Royal Patriarchal Music Seminary of Lisbon

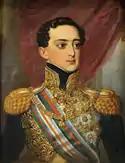
Miguel I, King of Portugal, c. 1827, by Johann Nepomuk Ender (1793–1854); in the collections of the Palace of Queluz.

Because 1 November is All Saints' Day in the Western Church's Calendar, and being a holy day and therefore a public holiday in Portugal, the majority of people would have attended Mass and lit votive candles in church or at home. Many of the deaths would have occurred as church buildings collapsed on those within. Further disaster arose because the seismic movement shook candles onto the floor causing fires which quickly spread through the city.